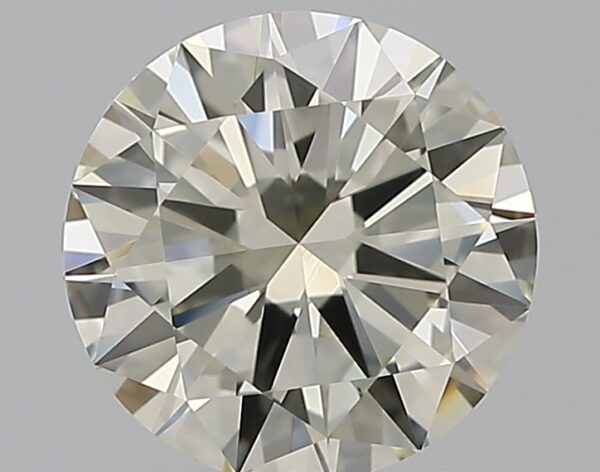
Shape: round
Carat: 1.2
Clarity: IF
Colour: N
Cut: VG
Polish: EX
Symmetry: EX
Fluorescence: F
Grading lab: GIA
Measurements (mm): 6.83 x 6.88 x 4.06